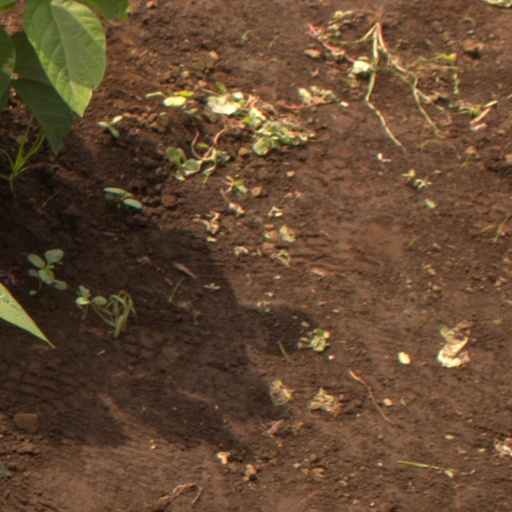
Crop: soybean